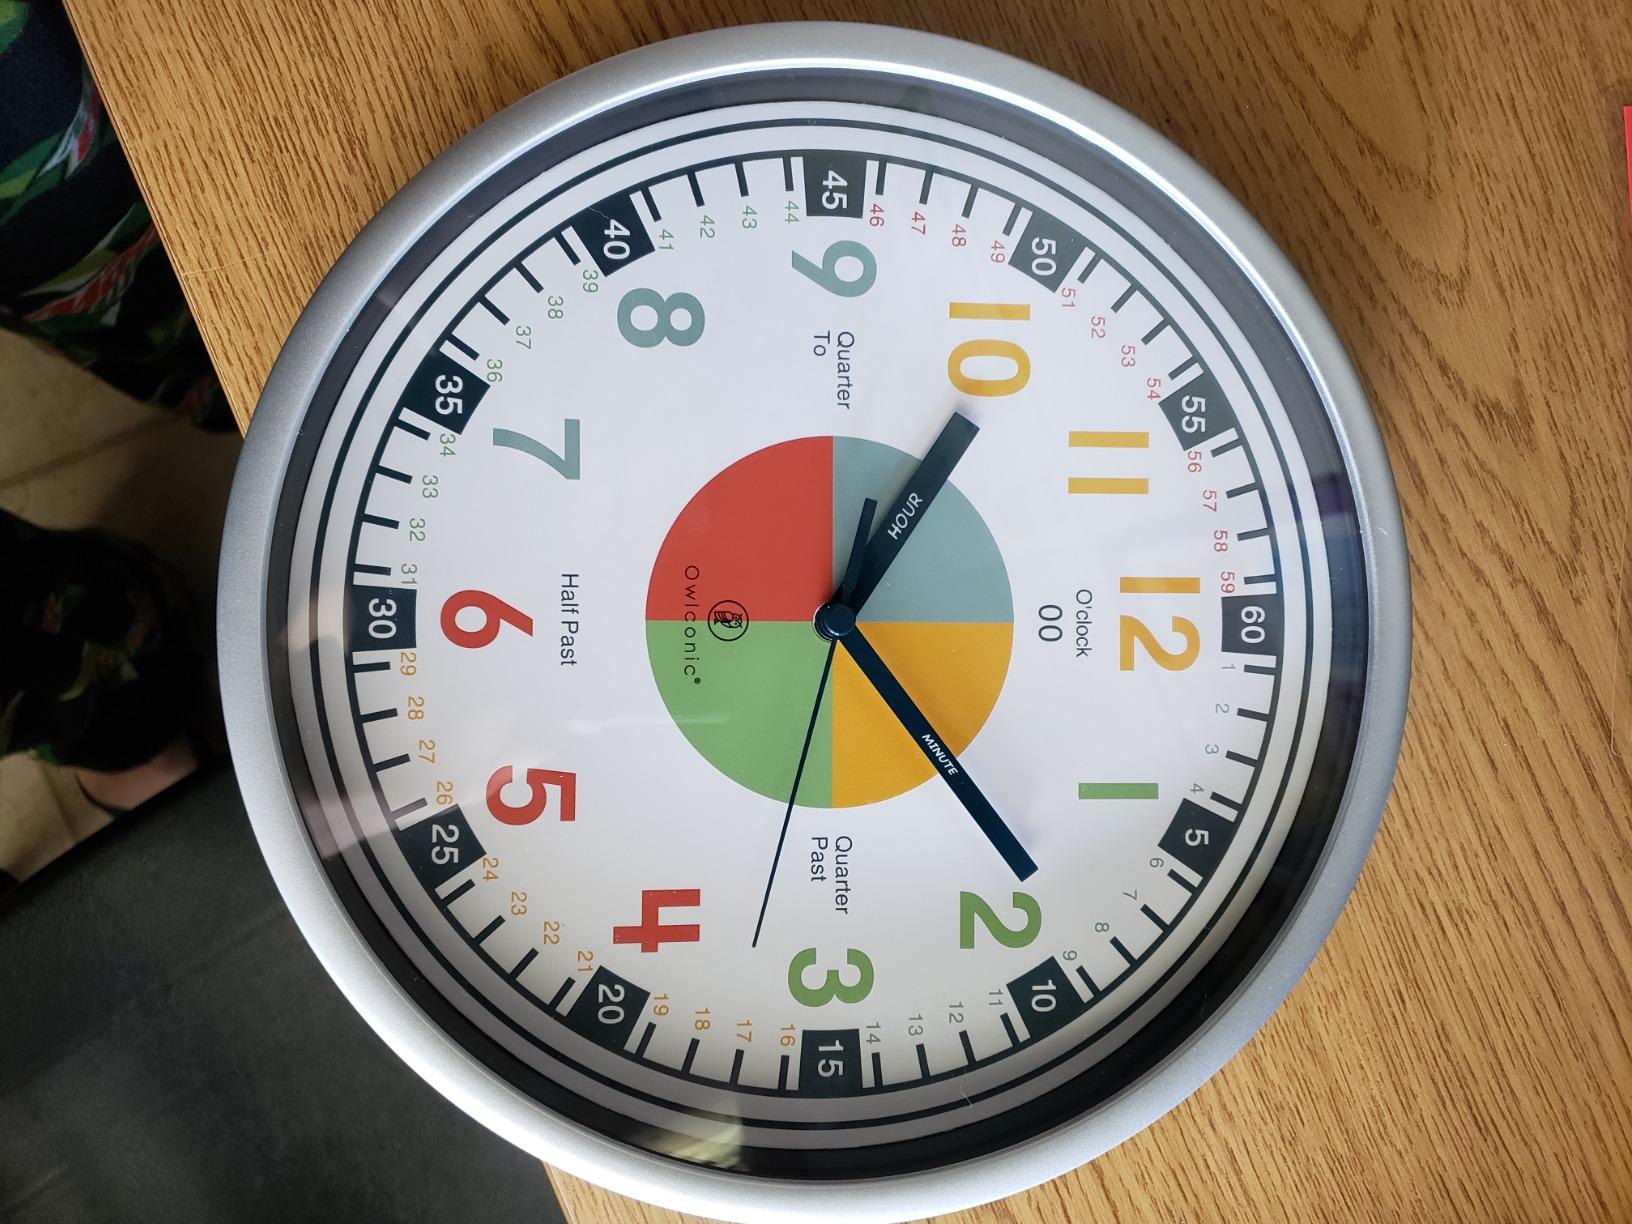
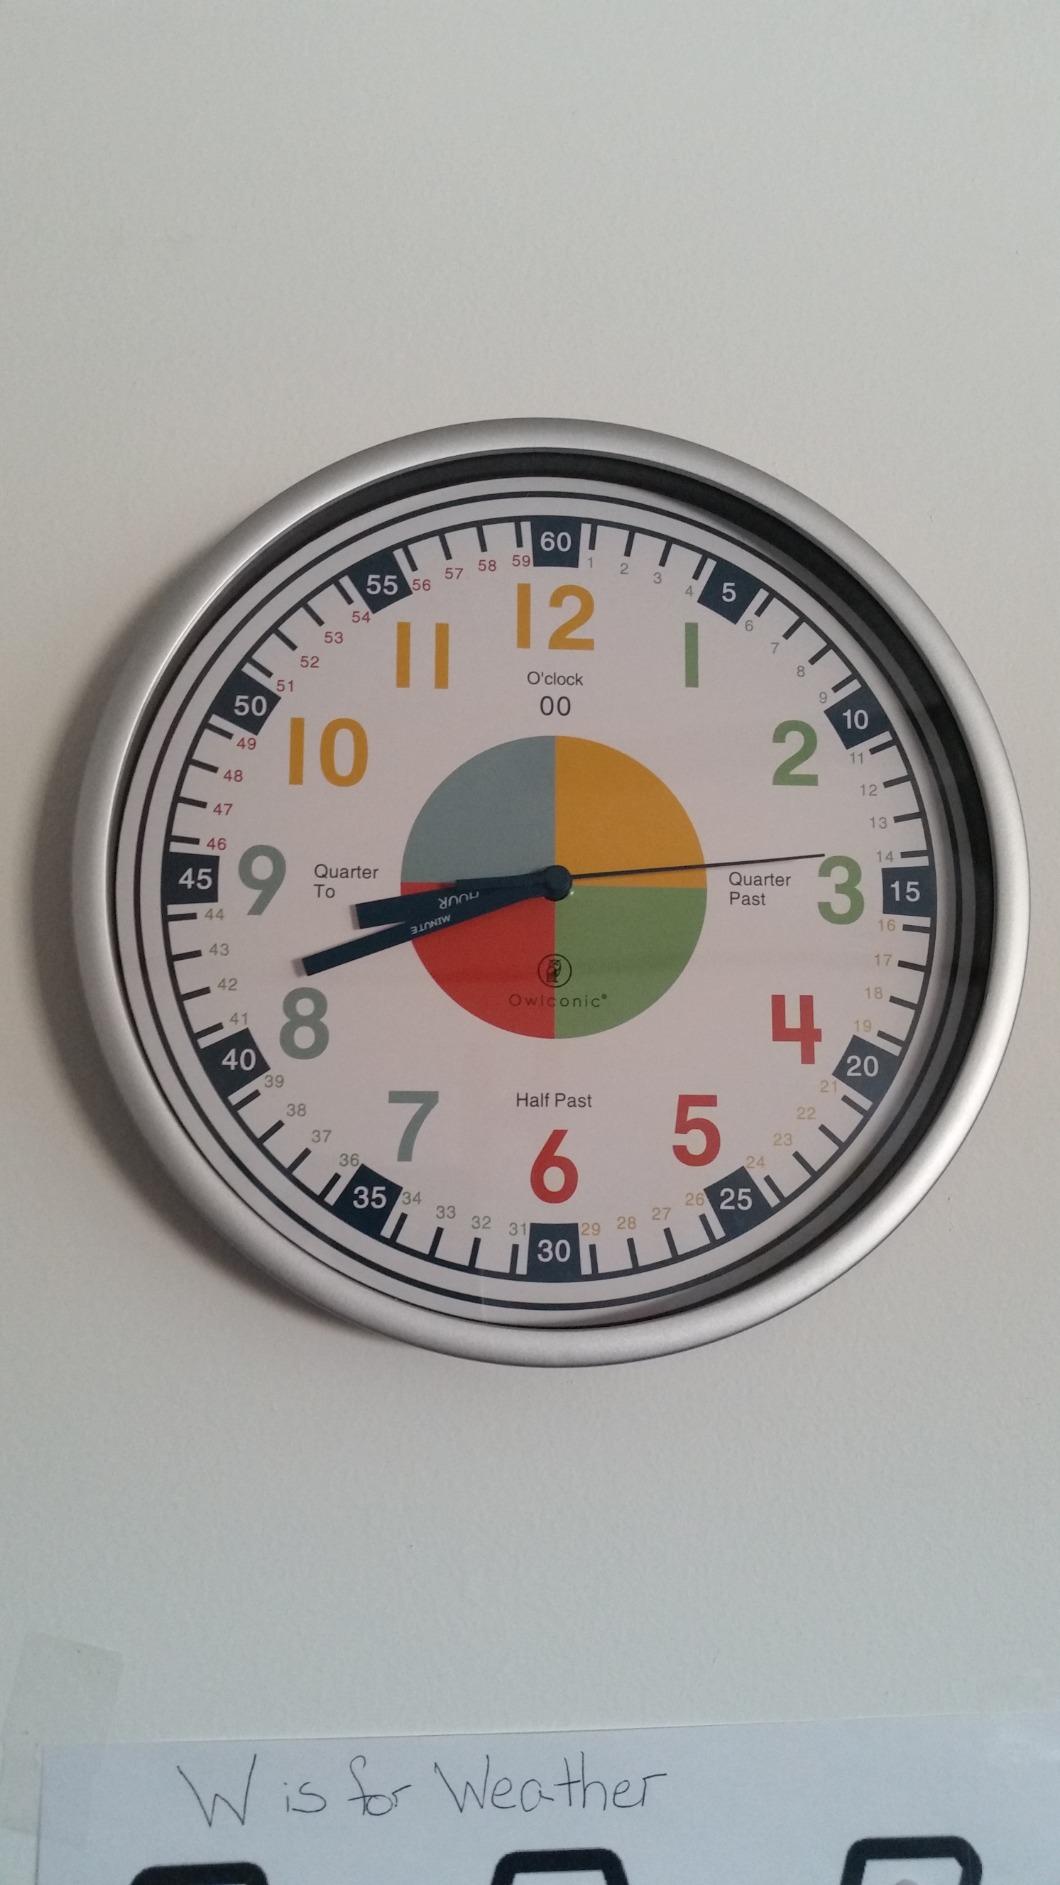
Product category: clock
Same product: yes